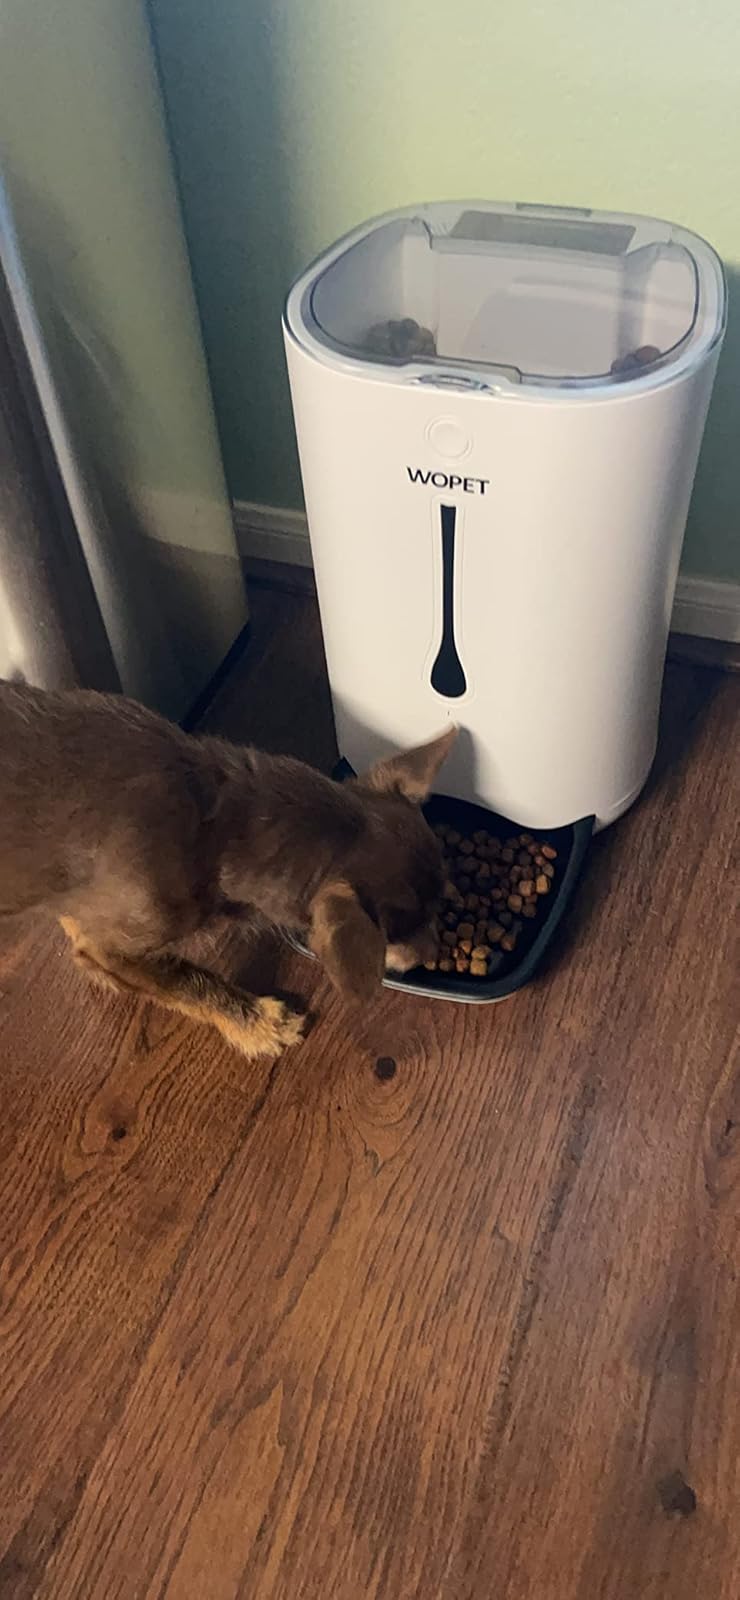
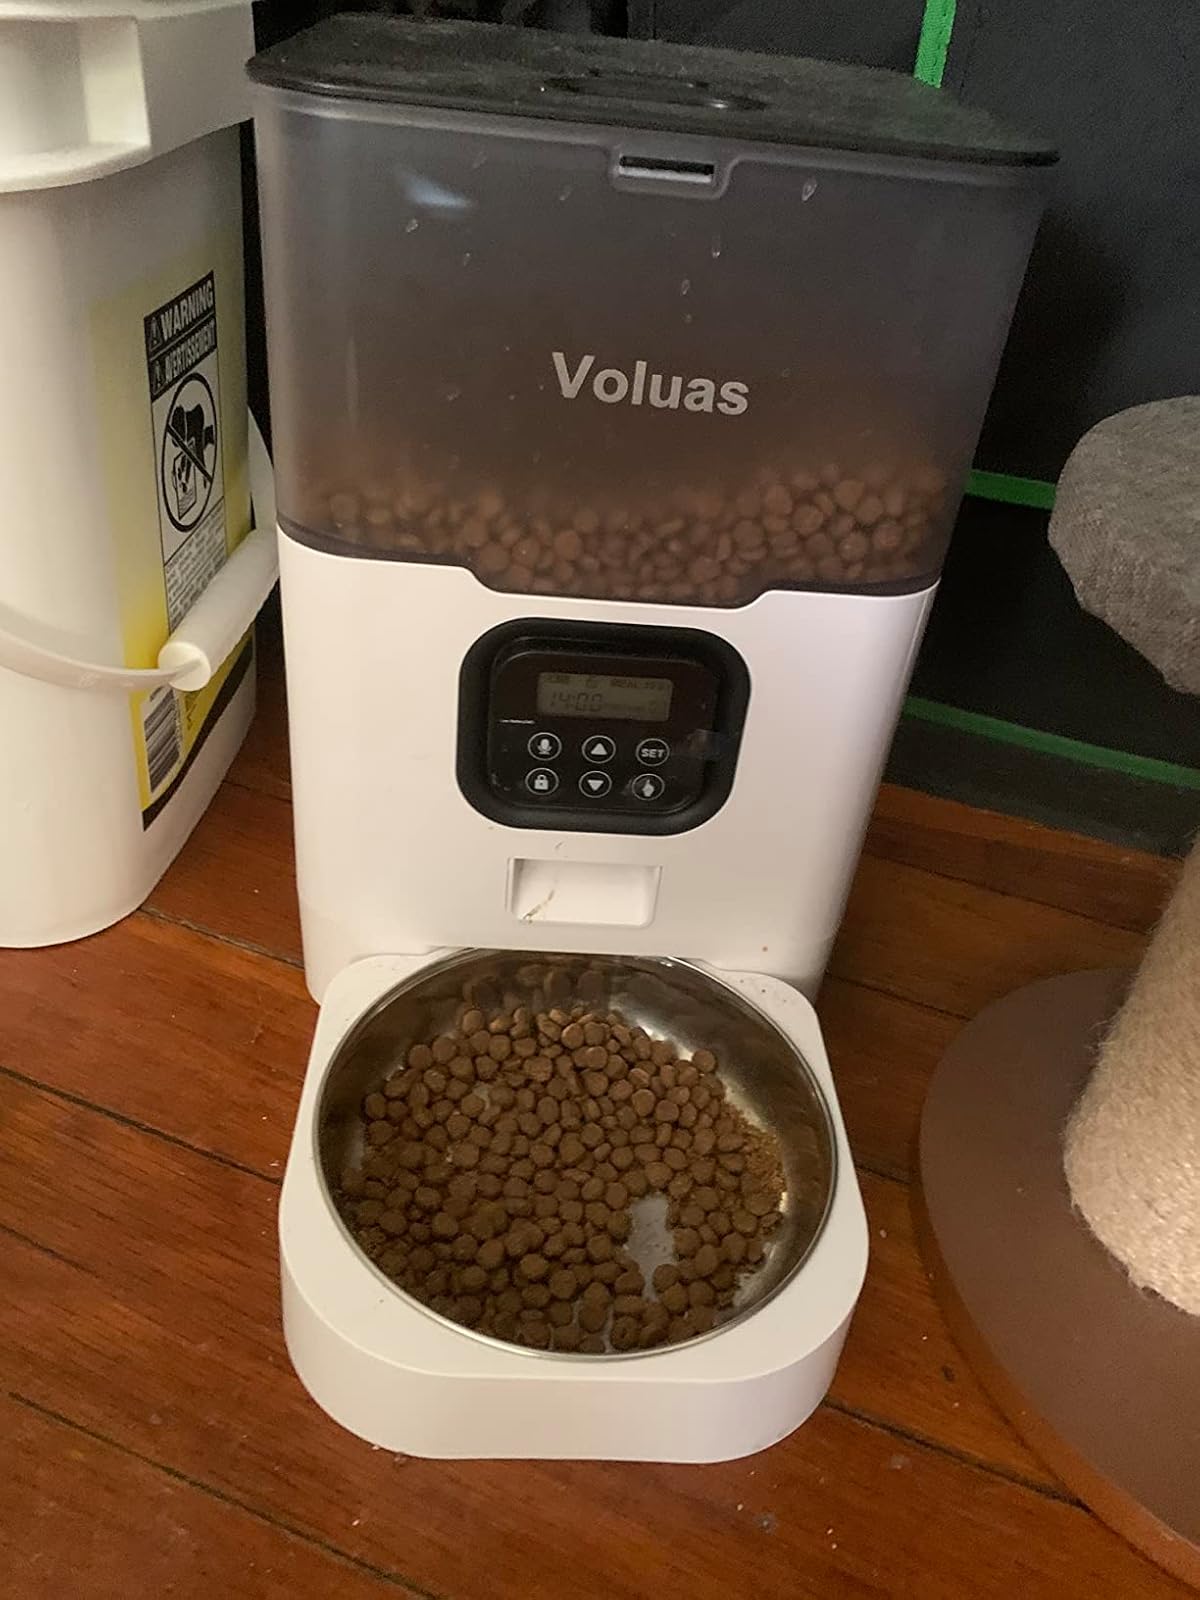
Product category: items_feeder
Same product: no